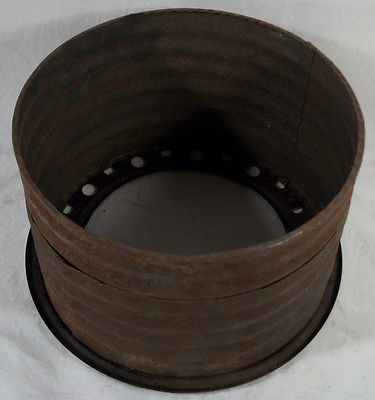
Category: toaster